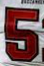
Number: 5